Unclean animal

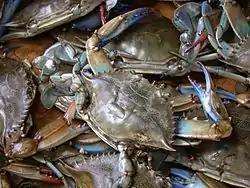
Blue crab for sale in Piraeus.

According to , anything that comes from the water ("in the seas, and in the rivers") that has both fin and scales may be eaten. By these requirements, fish are the only possible kosher water-dwelling creatures. Because all creatures possessing both fins and scales also possess an endoskeleton and gills, any creature possessing lung or an exoskeleton is not kosher.